Ernest Berry Webber

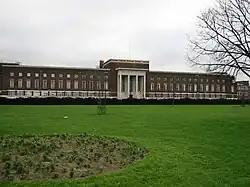
Dagenham Civic Centre (1937)

Webber designed the Dagenham Civic Centre, built from 1936 to 1937. The Civic Centre's foundation stone was laid by Harry Snell, 1st Baron Snell on 11 July 1936. Pevsner describes the centre as "Dagenham's best building by far". It is constructed in the Modernist style, which Webber also used for the adjacent fire and ambulance station. The Civic Centre was opened on 16 October 1937 by Sir Kingsley Wood. An extension was added to the civic centre in 1964 by Webber's firm after the architect's death.